Idiopathic sclerosing mesenteritis

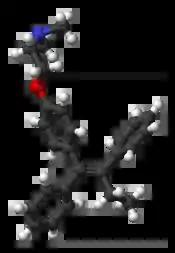
Tamoxifen

The Mayo Clinic in Rochester reported a large study of 92 patients, with widely ranging severity of their symptoms. The majority were male, with an average age of 65 years. They commonly had abdominal pain (70%), diarrhea (25%), and weight loss (23%). Depending on the stage of the scarring and fibrosis, several different treatments, including surgery for bowel obstruction, or drugs were used to halt the progression of the disease.